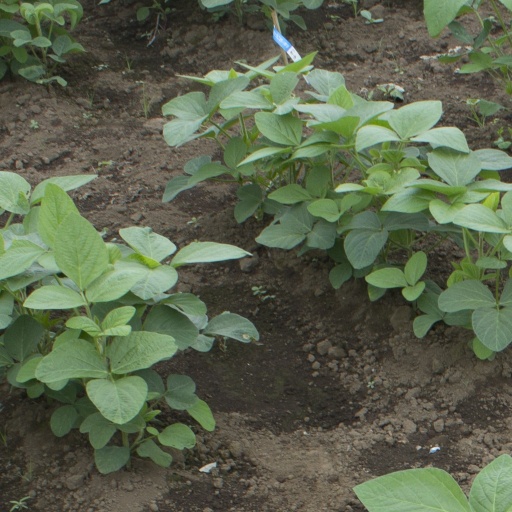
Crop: soybean